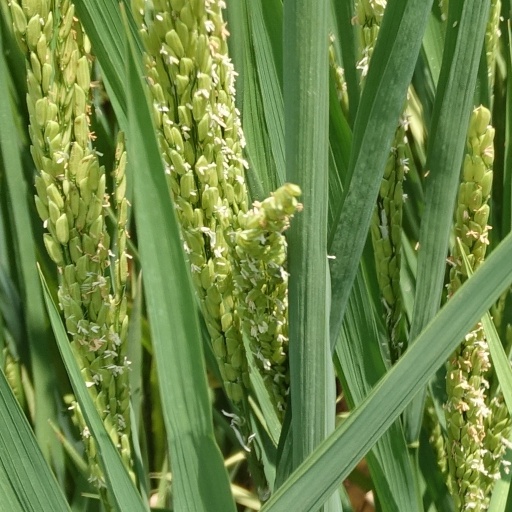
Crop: rice